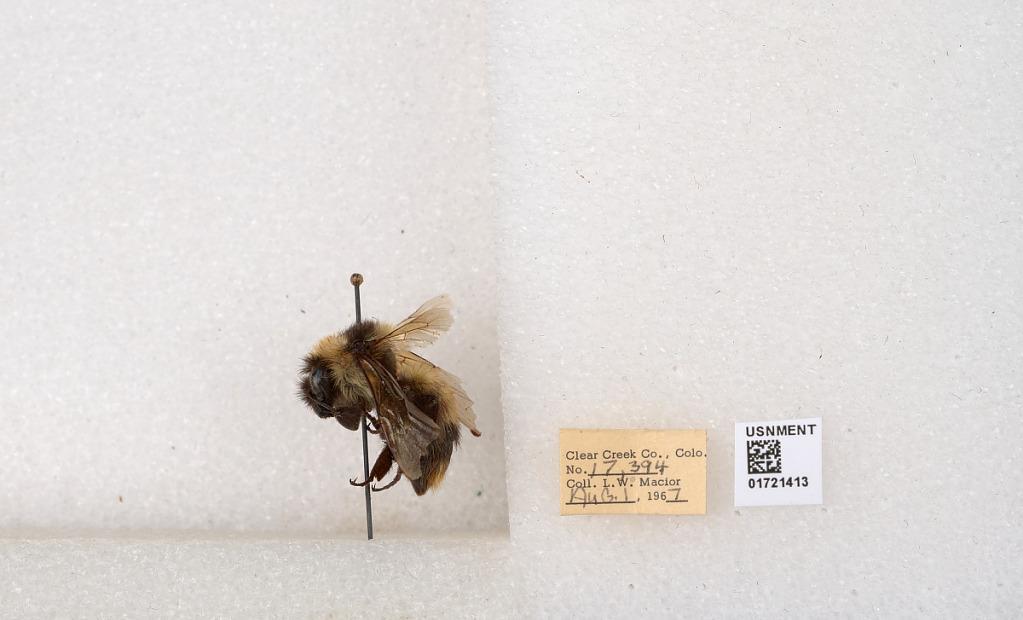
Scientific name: Bombus kirbyellus
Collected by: L. Macior
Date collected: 1967-8-1
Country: United States
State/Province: Colorado
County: Clear Creek
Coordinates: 39.6891, -105.644